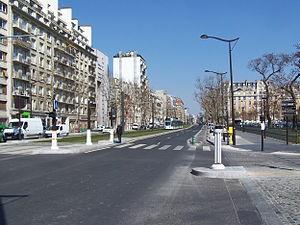
Le boulevard Soult est une voie située dans le quartier du Bel-Air dans le 12ᵉ arrondissement de Paris.